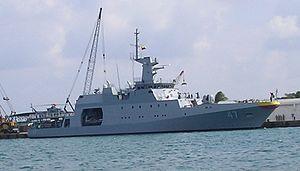
La classe Piloto Pardo est une classe de patrouilleurs de la Marine chilienne conçue par Fassmer et construite sous transfert de technologie par ASMAR.